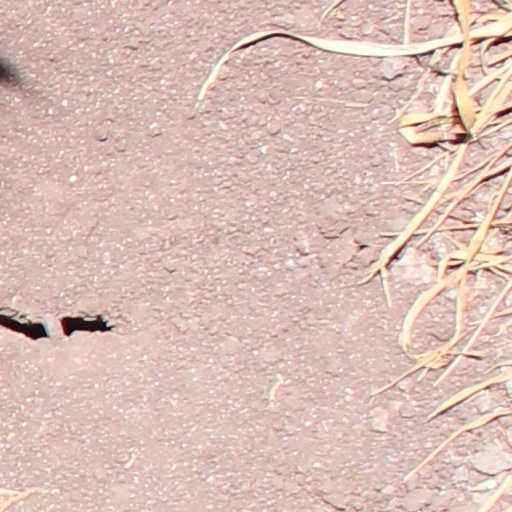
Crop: wheat